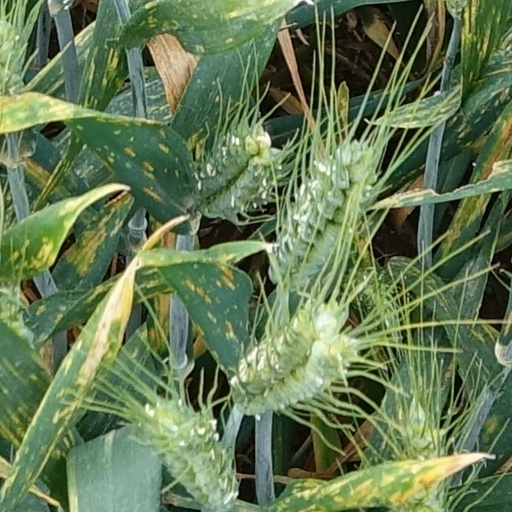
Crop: wheat